Nicole Vaidišová

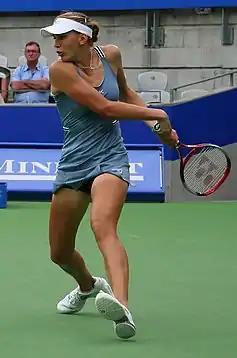
Vaidišová – 2006 Sydney International

In early January, Vaidišová reached her first quarterfinal of the season in Hobart. She picked up her first Grand Slam singles victory in her Australian Open debut, by reaching the third round before falling to top seed Lindsay Davenport.